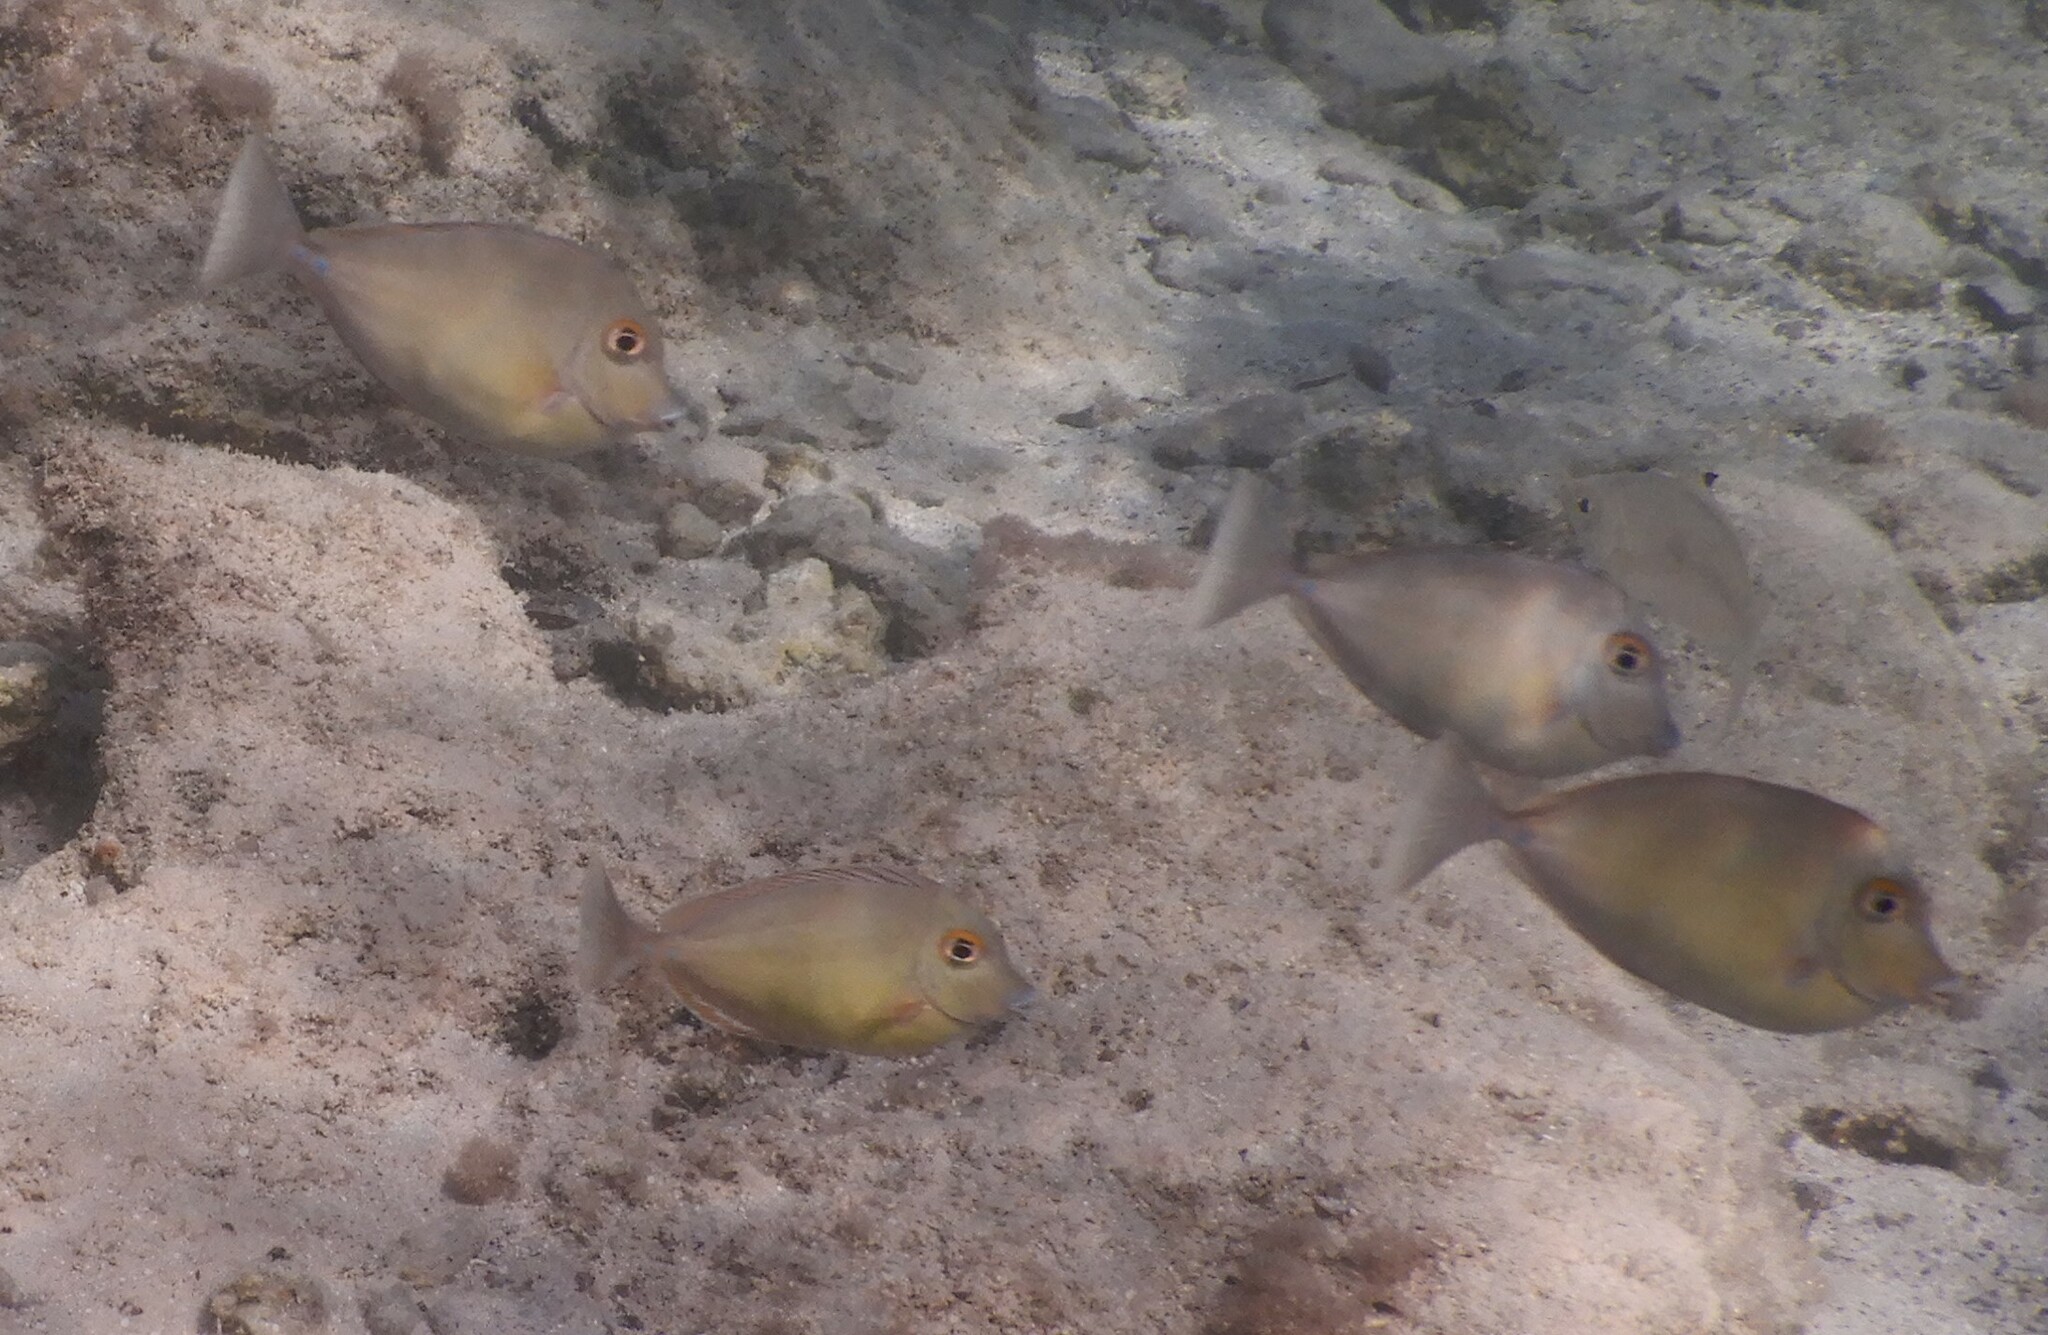
Naso unicornis (Bluespine Unicornfish)